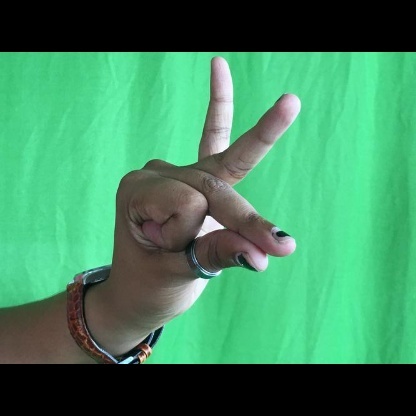
Mudra: Bramaram